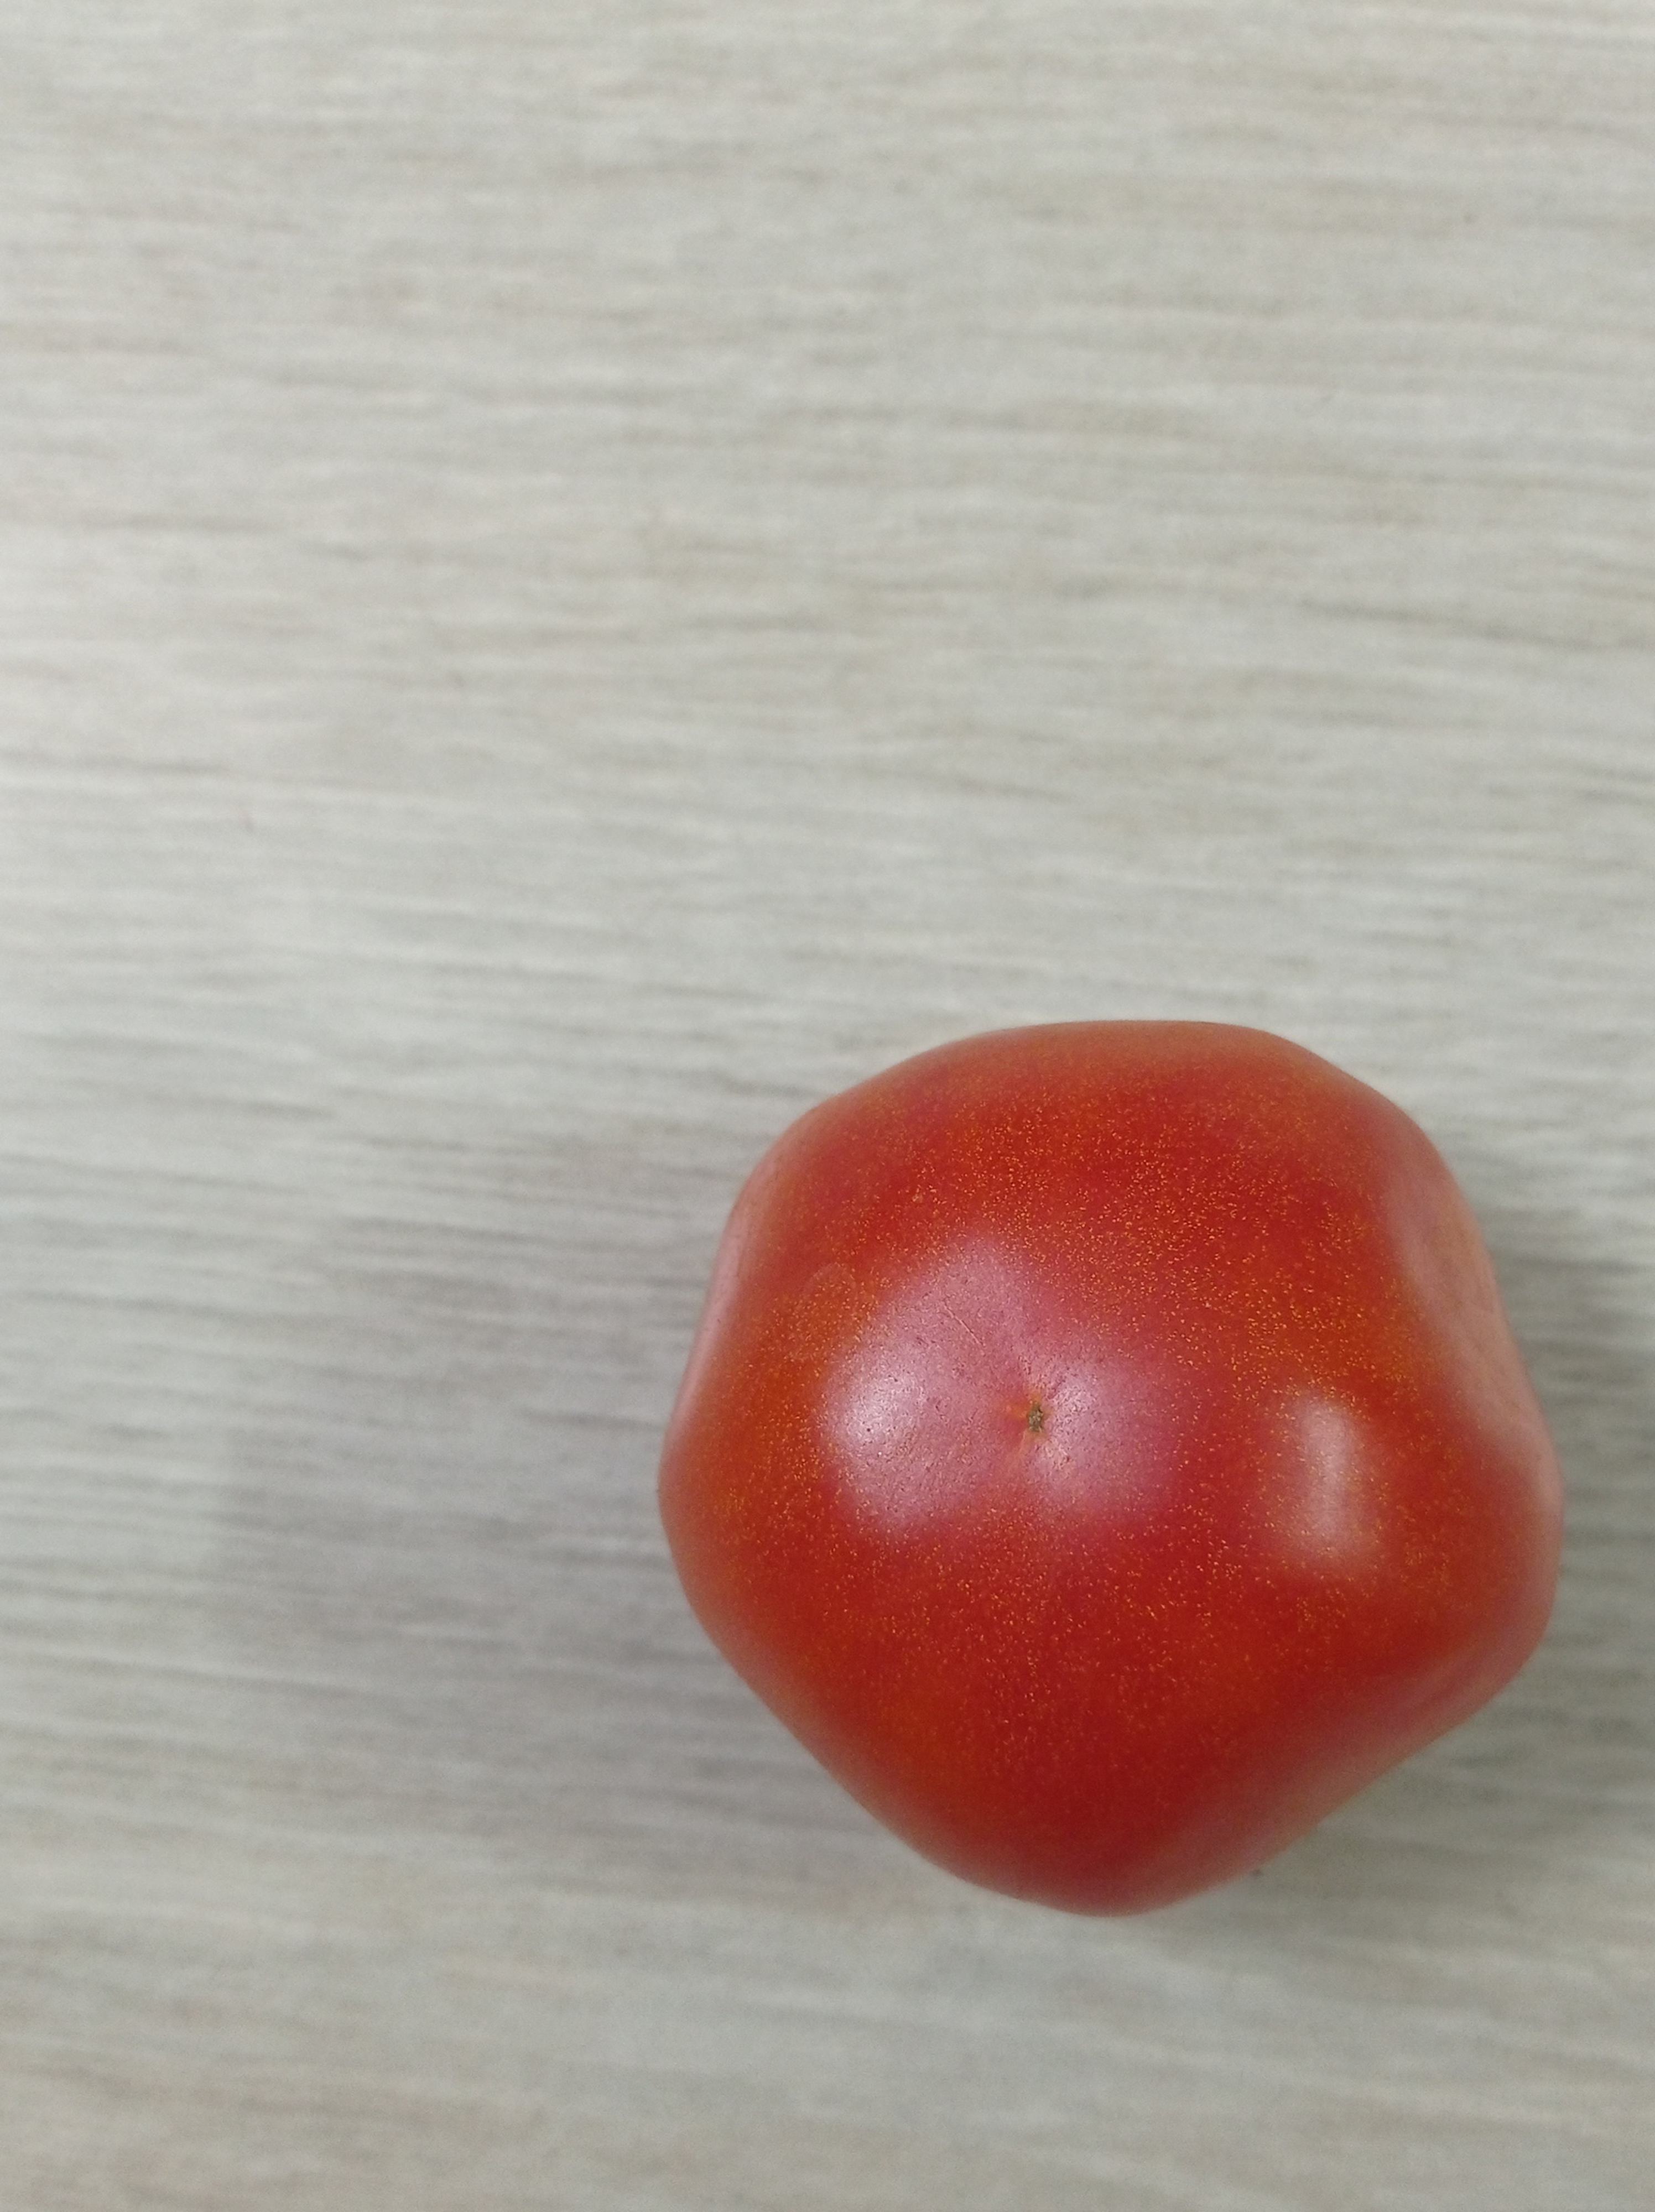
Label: Fresh